United Nations Security Council Resolution 1270

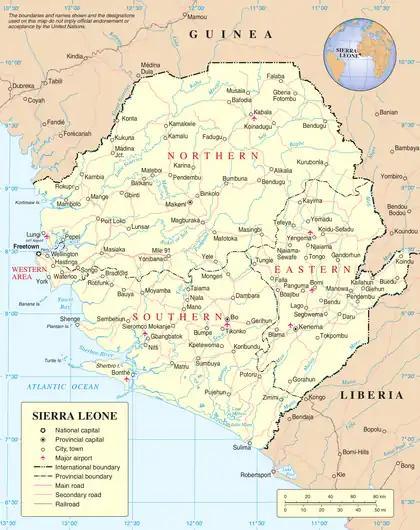
Sierra Leone

United Nations Security Council resolution 1270 was adopted unanimously on 22 October 1999. After recalling resolutions 1171 (1998), 1181 (1998), 1231 (1999) and 1260 (1999) on the situation in Sierra Leone and Resolution 1265 (1999) on the protection of civilians in armed conflict, resolution 1270 adopted by the Security Council established the United Nations Mission in Sierra Leone (UNAMSIL) to assist in the implementation of the Lomé Peace Accord.